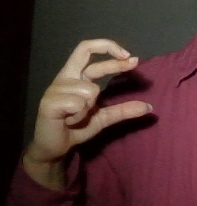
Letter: thal